CIA activities in Japan

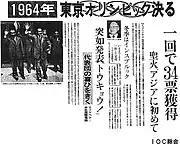

In 1958, Okinori Kaya, a war crimes suspect who was finance minister under Fumimaro Konoe and Hideki Tojo's government, was elected to the National Diet. Kaya had served an 11 year prison sentence from 1945 to his release from Sugamo in 1955. Anxious about Japan's security situation in East Asia, Kaya visited the US in 1959 in order to discuss security policy with representatives from several government agencies, including the State Department and the Naval Policy Planning Board. During his visit to the United States, Kaya met CIA Director Allen Dulles. Dulles, eager to push forward the revision to the Japanese-US Security Treaty amid massive public backlash to Prime Minister Kishi's handling of the treaty, authorized the CIA to begin intelligence sharing with the LDP's Internal Security Committee. Dulles and the CIA contacted Kaya and recruited him as an agency source. By 1956, due to the perceived infrequency of Kaya's reporting, the Agency downgraded him from a C tier source to an F tier source.